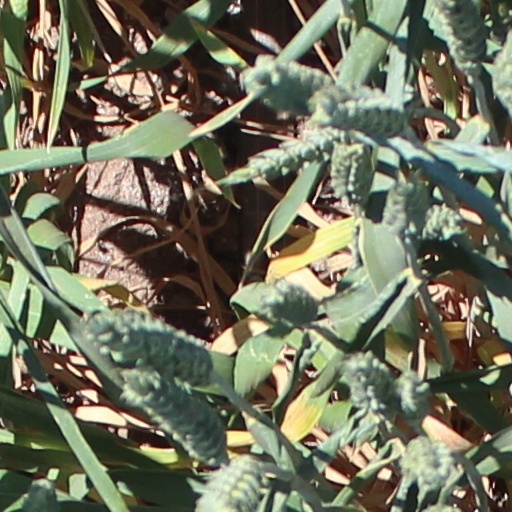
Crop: wheat